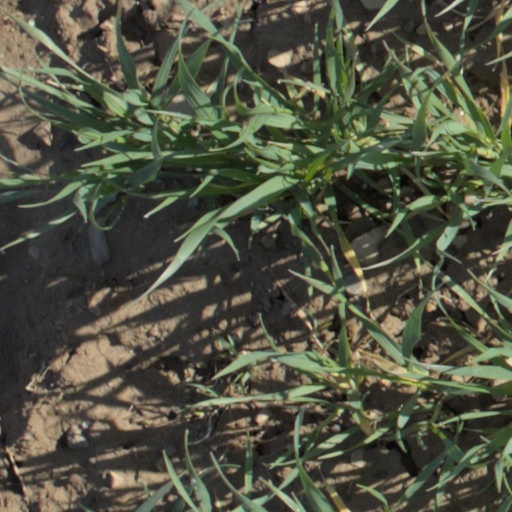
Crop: wheat